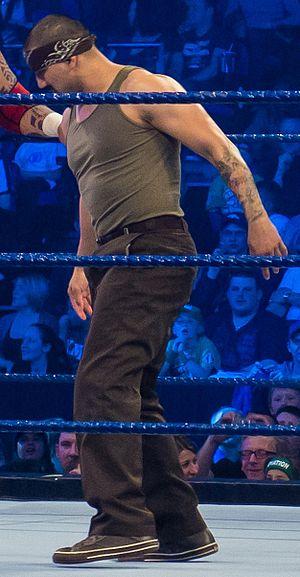
Jorge Arias est un catcheur hispano-américain. Il est connu notamment pour avoir travaillé à la World Wrestling Entertainment, sous le nom de Sin Cara.